Christian mythology

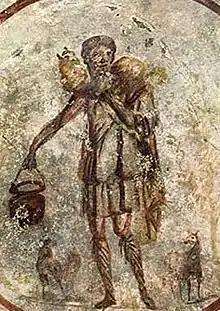
"Jesus as the Good Shepherd", painting on ceiling of S. Callisto catacomb, early Christian art, mid 3rd century A.D.. Example of earliest Christian art showing a pastoral scene in the afterlife.

Most Christian denominations hold some belief in an immediate afterlife when people die. Christian scripture gives a few descriptions of an immediate afterlife and a heaven and hell; however, for the most part, both New and Old Testaments focus much more on the myth of a final bodily resurrection than any beliefs about a purely spiritual afterlife away from the body.